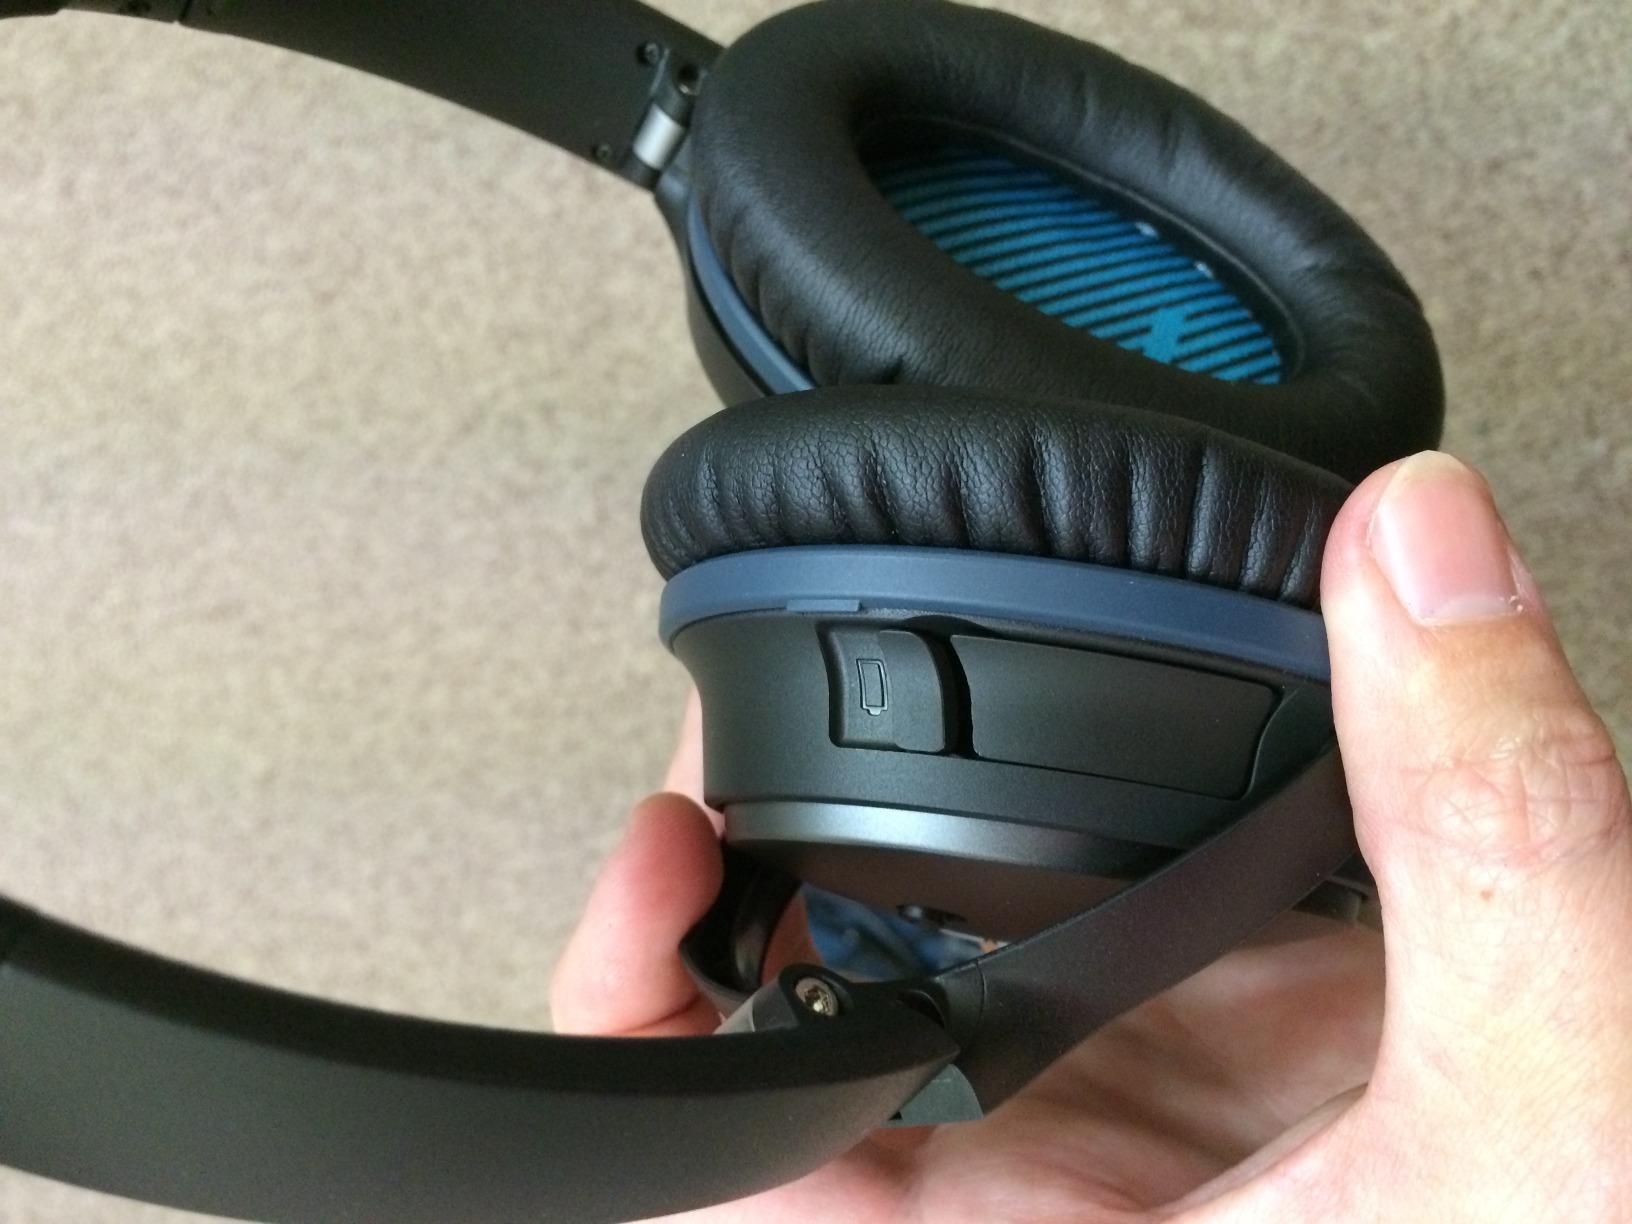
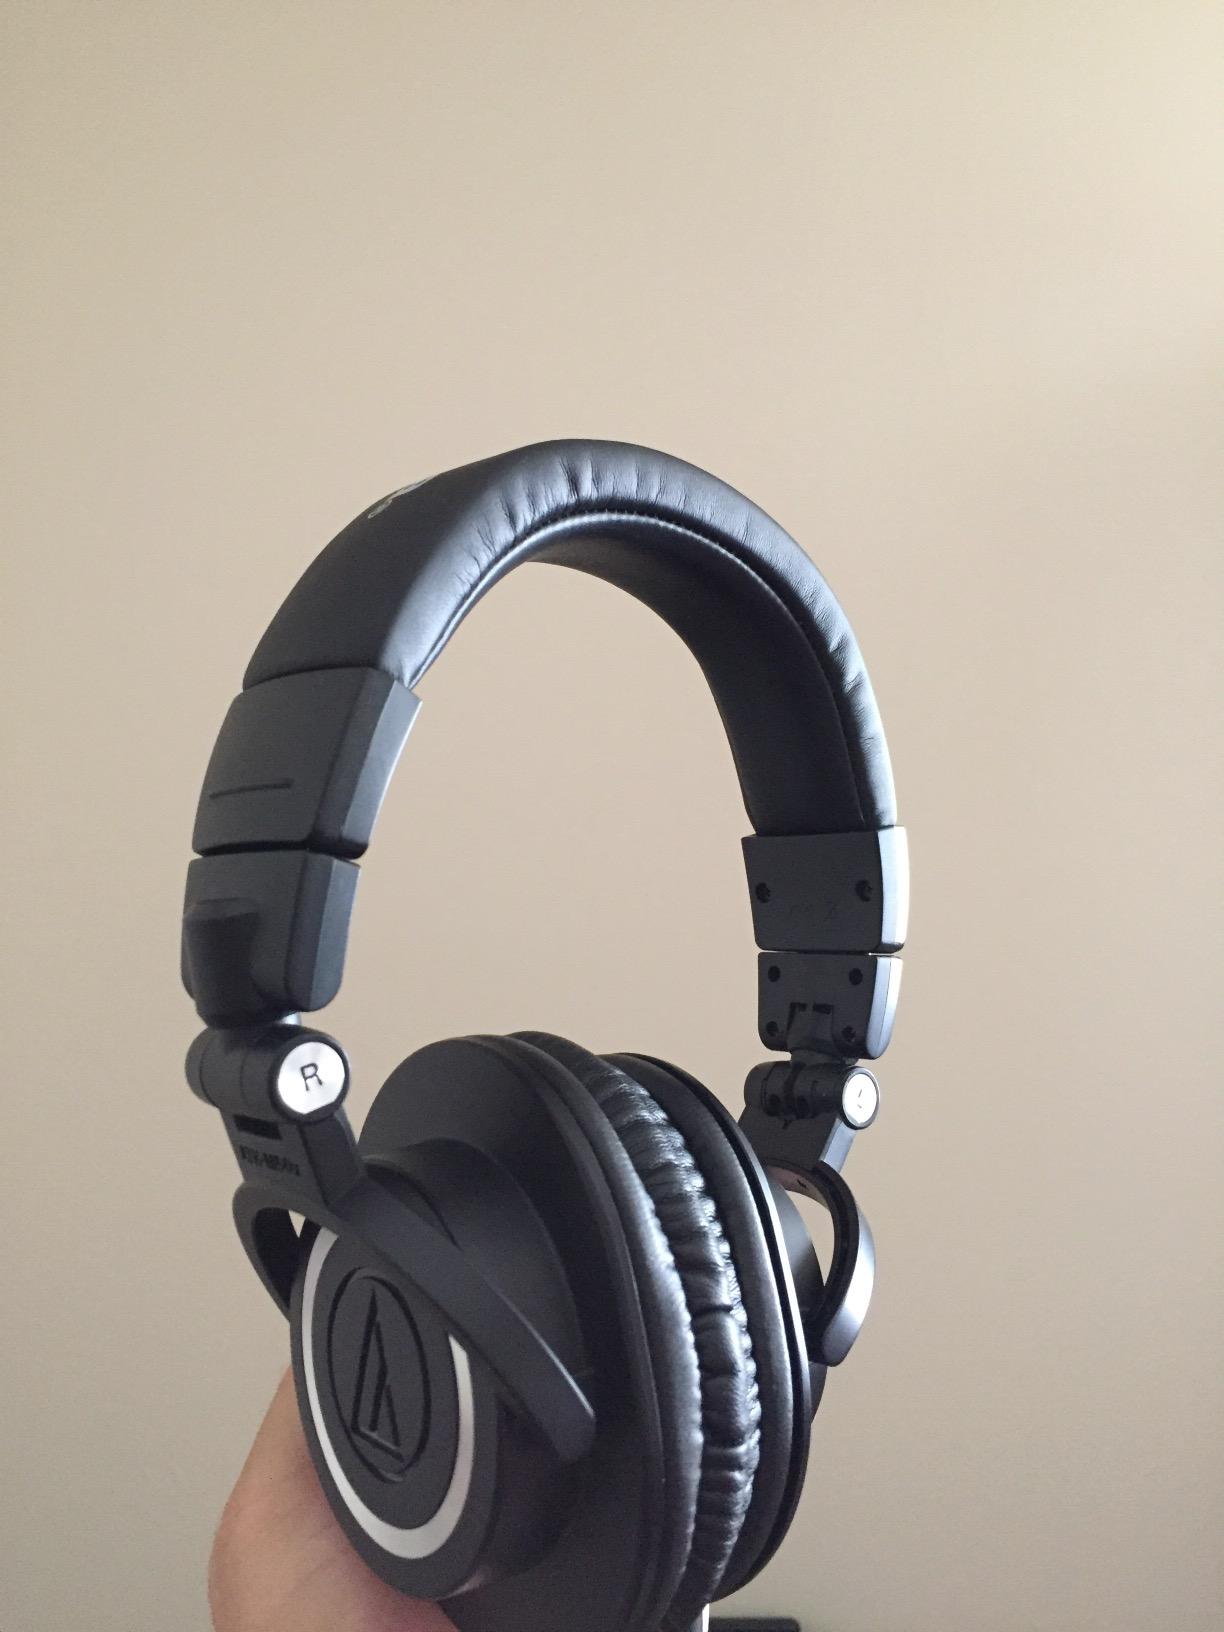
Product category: headphones
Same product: no